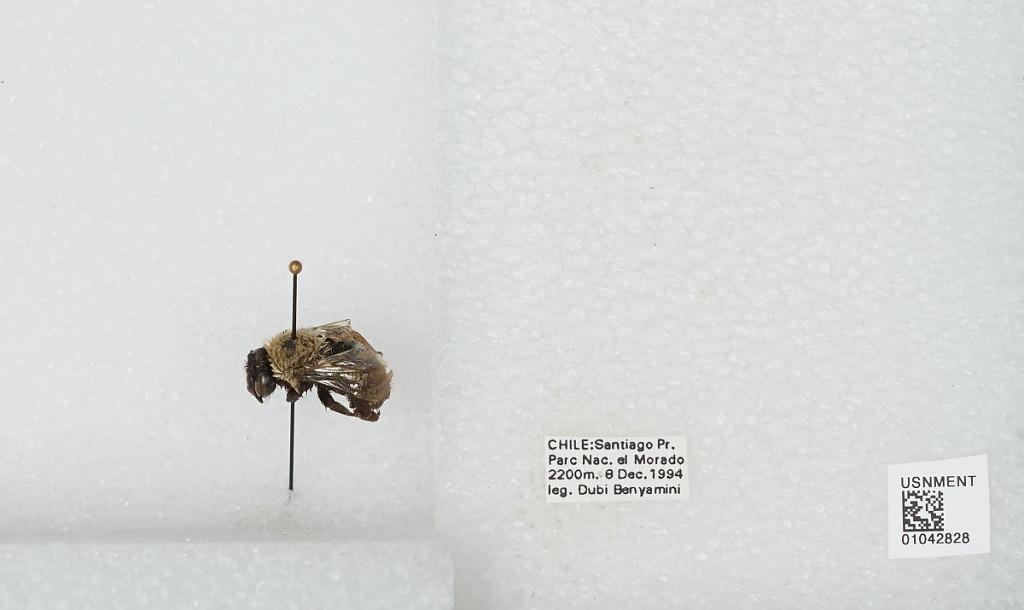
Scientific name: Bombus sp.
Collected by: D. Benyamini
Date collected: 1994-12-8
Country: Chile
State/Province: Santiago Metropolitan
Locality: Parc. Nac. el Morado